Bay Street

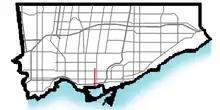

Bay Street is a major thoroughfare in Downtown Toronto, Ontario, Canada. It is the centre of Toronto's Financial District and is often used by metonymy to refer to Canada's financial services industry since succeeding Montreal's St. James Street in that role in the 1970s.